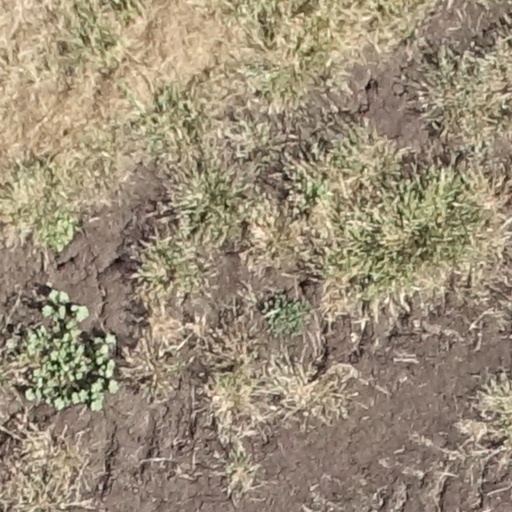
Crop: sorghum